Gallipoli campaign

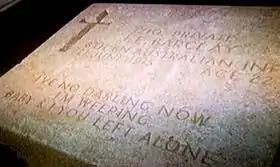
Gallipoli campaign epitaph at Lone Pine Cemetery

Elements of the new Australian 2nd Division began arriving at Anzac from Egypt with the 5th Infantry Brigade landing from and the 6th Brigade and 7th Brigade arriving in early September. The 29th Division was also shifted from Helles to Suvla. The final British attempt to resuscitate the offensive came on 21 August, in the Battle of Scimitar Hill and the Battle of Hill 60. Control of the hills would have united the Anzac and Suvla fronts but the attacks failed. On 17 August, Hamilton had requested another but a day earlier, the French had announced plans to Kitchener for an autumn offensive in France. A meeting of the Dardanelles Committee on 20 August determined that the French offensive would be supported by a maximum effort, which left only about for the Dardanelles. On 23 August, after news of the failure at Scimitar Hill, Hamilton went onto the defensive, as the Bulgarian entry into the war, which would allow the Germans to rearm the Ottoman army, was imminent and left little opportunity for the resumption of offensive operations. On 20 September 1915, the Newfoundland Regiment was deployed at Suvla Bay with the 29th Division. On 25 September, Kitchener proposed detaching two British and one French division for service in Salonika in Greece, which was the beginning of the end of the Entente campaign at Gallipoli. Instead, a counter proposal from Sir Ian Hamilton was agreed to; only the 10th (Irish) Division and the 156th Infantry Division (France) were withdrawn from the peninsula. By the end of September these troops were concentrating at Mudros for conveyance to the new front.